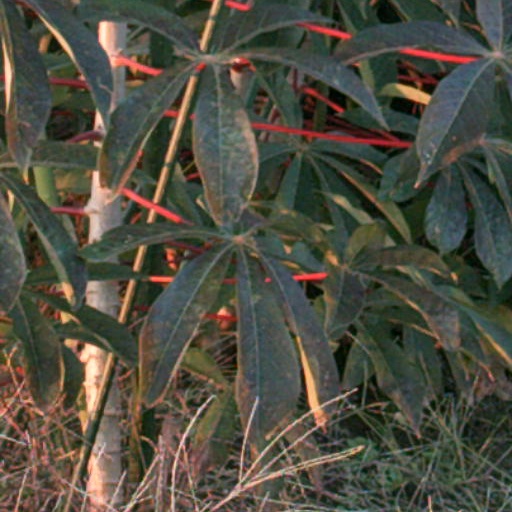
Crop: cassava